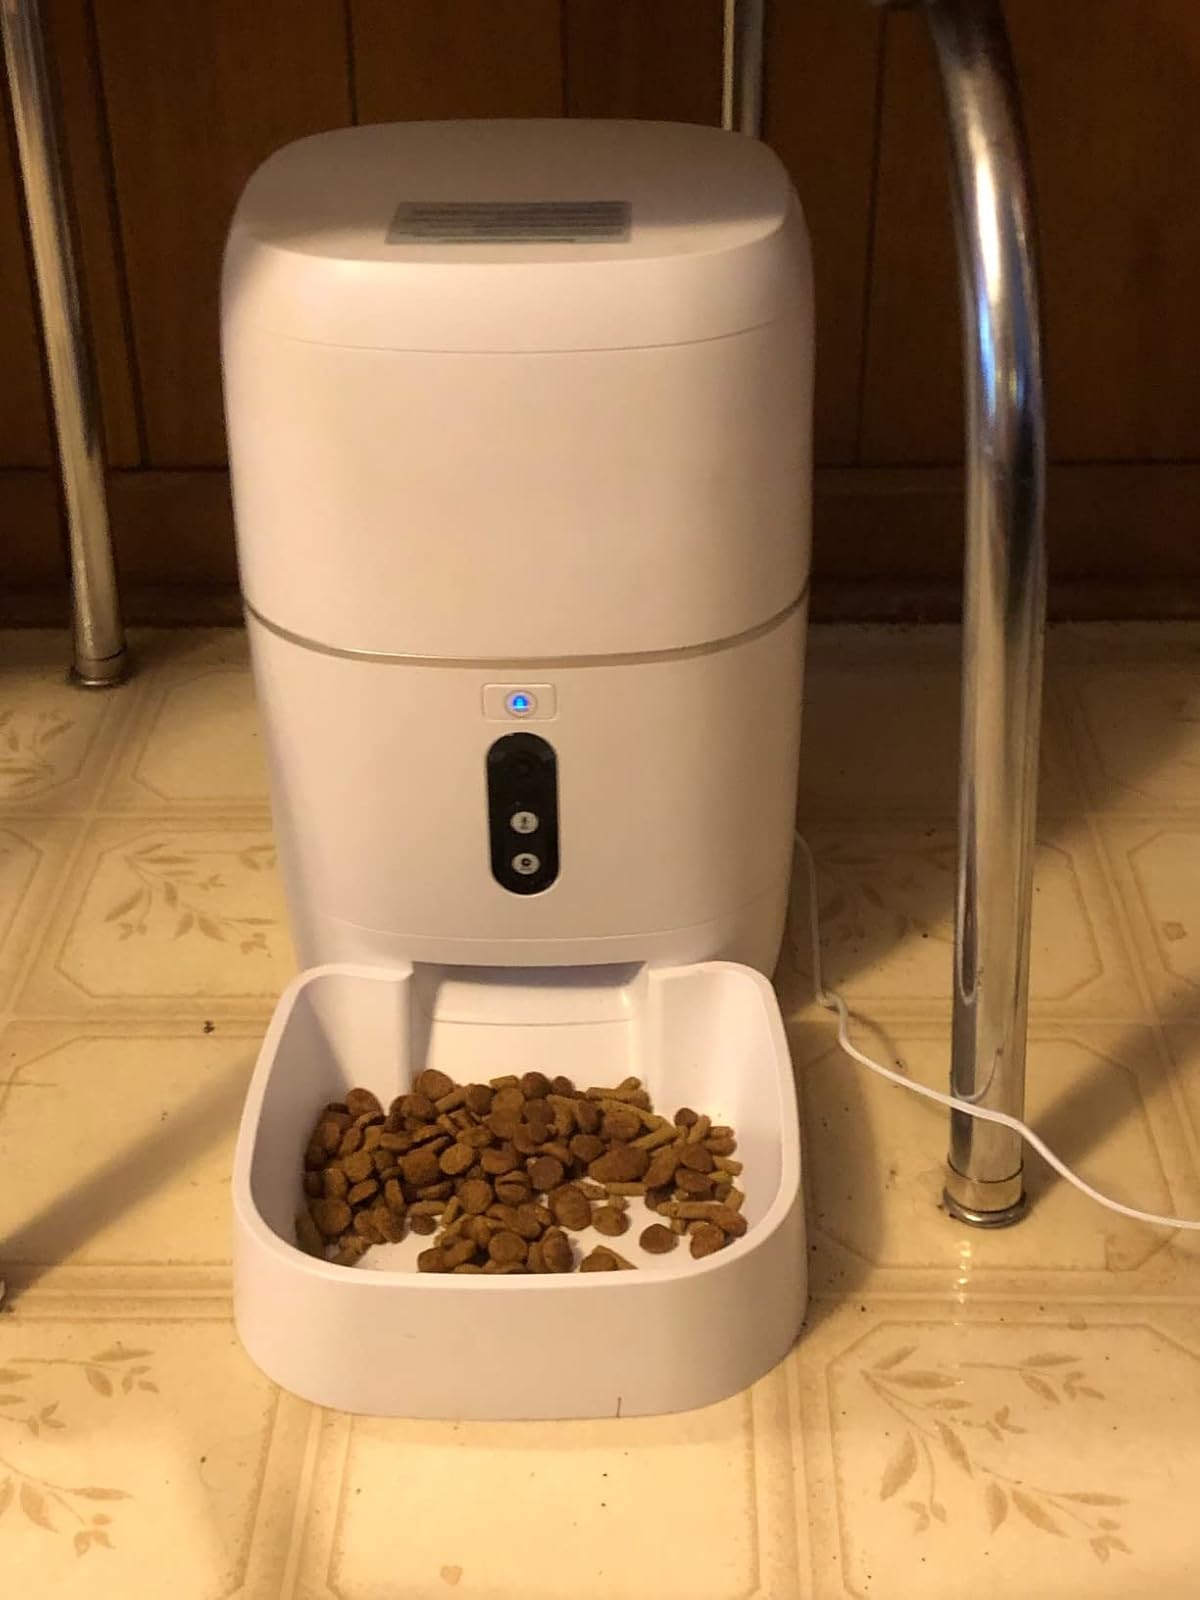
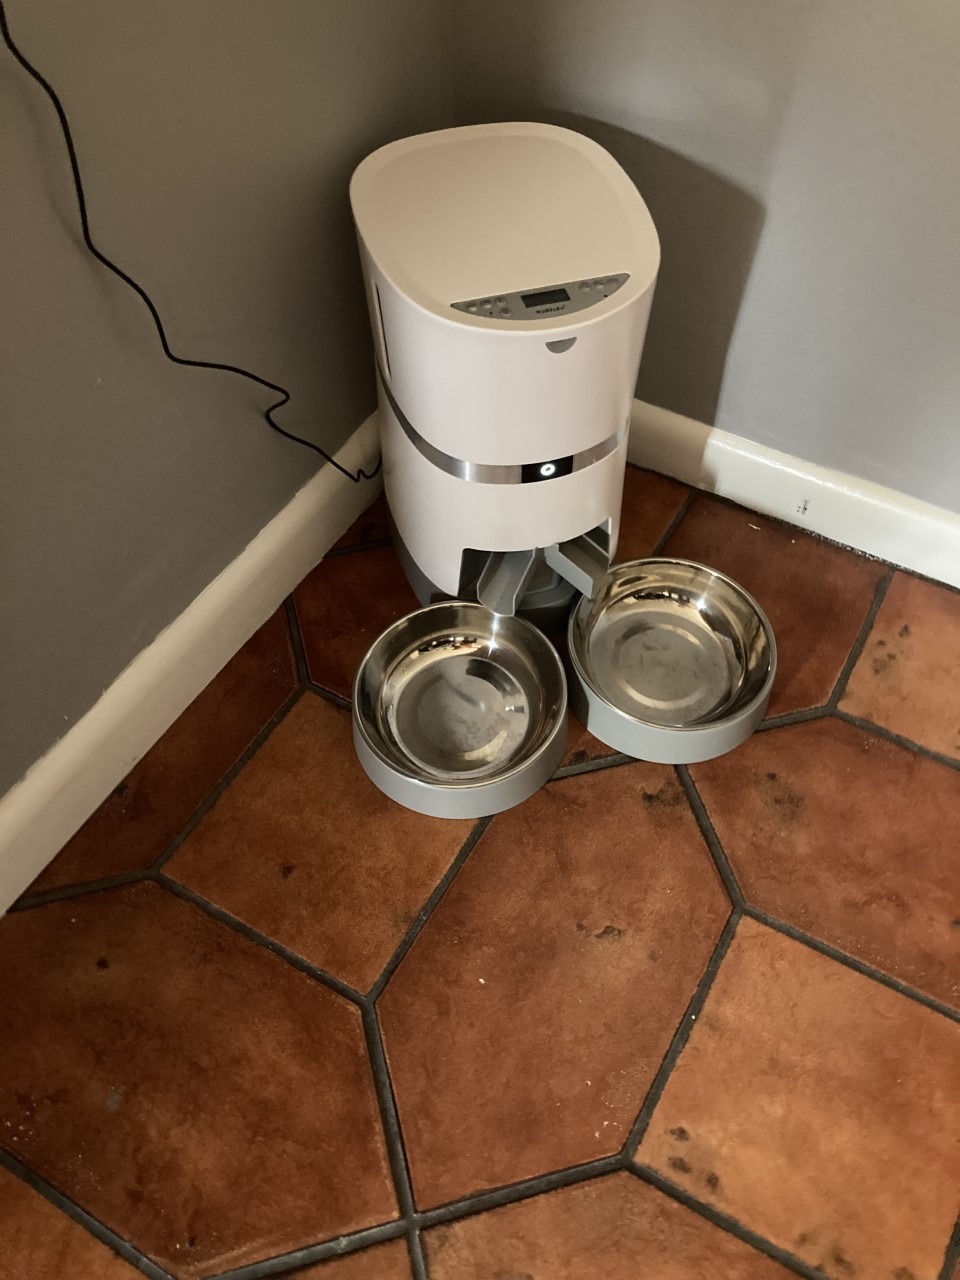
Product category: items_feeder
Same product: no